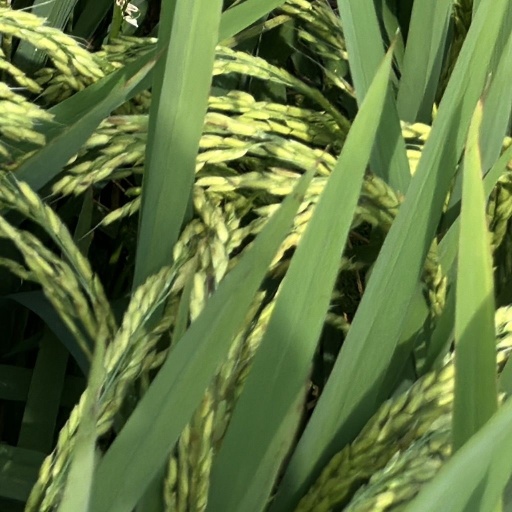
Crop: rice